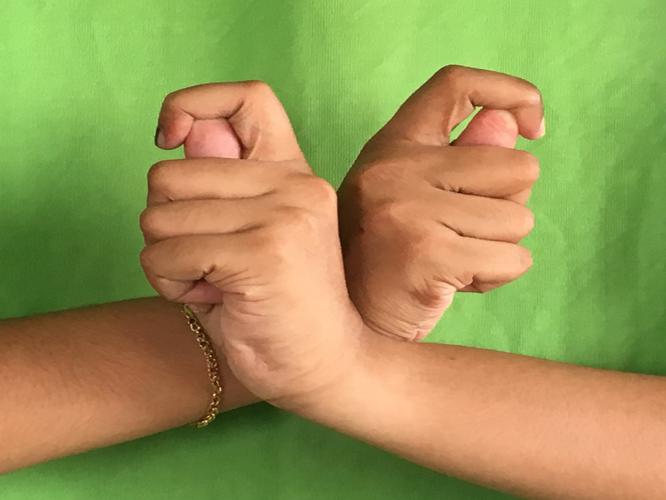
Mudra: Berunda
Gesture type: double_hand